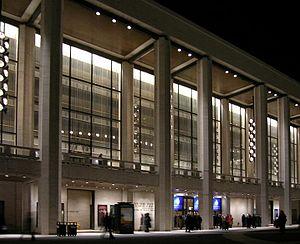
Le David H. Koch Theater, anciennement New York State Theater, est un théâtre de New York, conçu en 1964 par l'architecte Philip Johnson.